Peter H. Smith

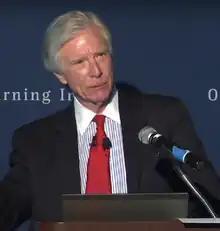
Smith during "MEXICO: 20 Years After NAFTA" conference.

Peter Hopkinson Smith (born January 17, 1940) is a scholar of Latin American history, politics, economics, and diplomacy. He is a distinguished Professor Emeritus of Political Science and the Simon Bolivar Professor of Latin American Studies at University of California in San Diego. He previously served as a professor of history and Department chairman at the University of Wisconsin, Madison, and as professor and dean at the Massachusetts Institute of Technology.